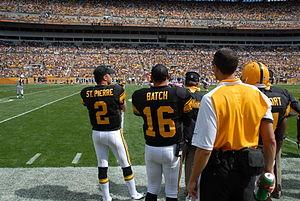
Brian St. Pierre (à gauche) et Charlie Batch (à droite), sur le bord du terrain, lors du match entre les Steelers de Pittsburgh et les Bills de Buffalo, le 16 septembre 2007
Brian St. Pierre, né le 28 novembre 1979 à Salem au Massachusetts aux États-Unis, est un joueur et entraîneur américain de football américain, qui évolue au poste de quarterback.